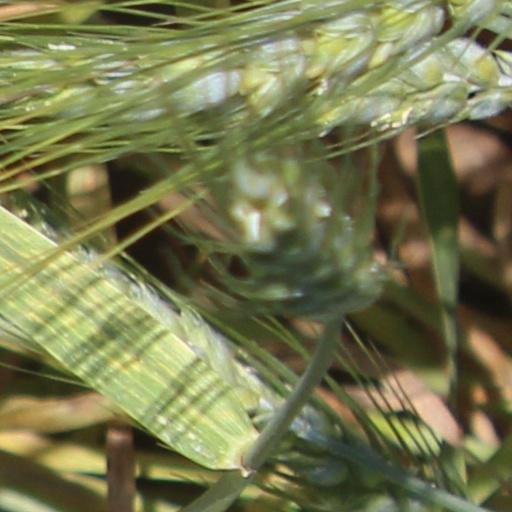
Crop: wheat